William J. Bernd House (Arch Avenue, New Richmond, Wisconsin)

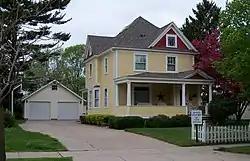
William J. Bernd House

The William J. Bernd House is located in New Richmond, Wisconsin, United States. It is one of two houses sharing the name in New Richmond. The house was added to the National Register of Historic Places in 1988.